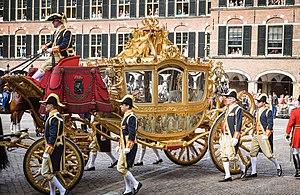
Un carrosse est un véhicule hippomobile à quatre roues. Il s'agit d'un véhicule issu du coche, en général assez lourd, couvert, muni de suspensions et d'une direction par cheville ouvrière. Les deux essieux sont réunis par une poutre centrale.